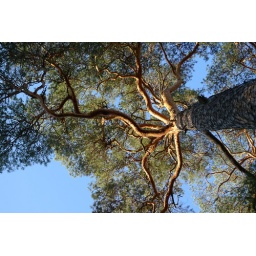
Wrapping paper hats blown off in the squall.